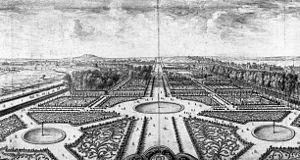
Le jardin des Tuileries, parfois appelé jardins des Tuileries au pluriel, est un parc parisien du 1ᵉʳ arrondissement créé au XVIᵉ siècle, à l'emplacement d'anciennes tuileries qui lui ont donné son nom.
L'axe historique de Paris ou voie royale est une voie rectiligne qui traverse l'ouest de Paris et, en banlieue, une partie des Hauts-de-Seine. Elle va du Louvre au cœur de Paris jusque, une dizaine de kilomètres plus à l'ouest, le quartier d'affaires de La Défense situé sur les territoires de Puteaux, Courbevoie, La Garenne-Colombes et Nanterre. Cette perspective urbanistique majeure de l'ouest parisien, relie plus précisément de nos jours, toujours d'est en ouest, la statue équestre de Louis XIV, dans la cour Napoléon du Louvre, et la Grande Arche de la Défense. Elle passe par le jardin des Tuileries, la place de la Concorde, l'avenue des Champs-Élysées, la place Charles-de-Gaulle avec l'Arc de Triomphe, l'avenue de la Grande Armée et — au-delà de la porte Maillot — traverse Neuilly-sur-Seine en tant que route nationale 13, nommée dans cette commune avenue Charles-de-Gaulle, avant de franchir la Seine par le pont de Neuilly et atteindre La Défense.